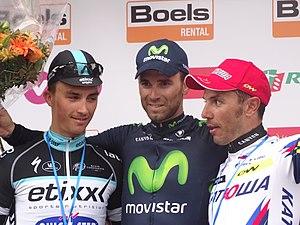
Reportage réalisé le dimanche 26 avril à l'occasion de l'arrivée de Liège-Bastogne-Liège 2015 à Ans, Belgique.
La 101ᵉ édition de Liège-Bastogne-Liège a eu lieu le 26 avril 2015. C'est la treizième épreuve de l'UCI World Tour 2015. La course fait partie des classiques ardennaises et est considérée comme un monument du cyclisme. Elle est organisée par Amaury Sport Organisation, également organisateur du Tour de France.